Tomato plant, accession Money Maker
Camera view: bottom (45 deg); turntable rotation: 120 degrees
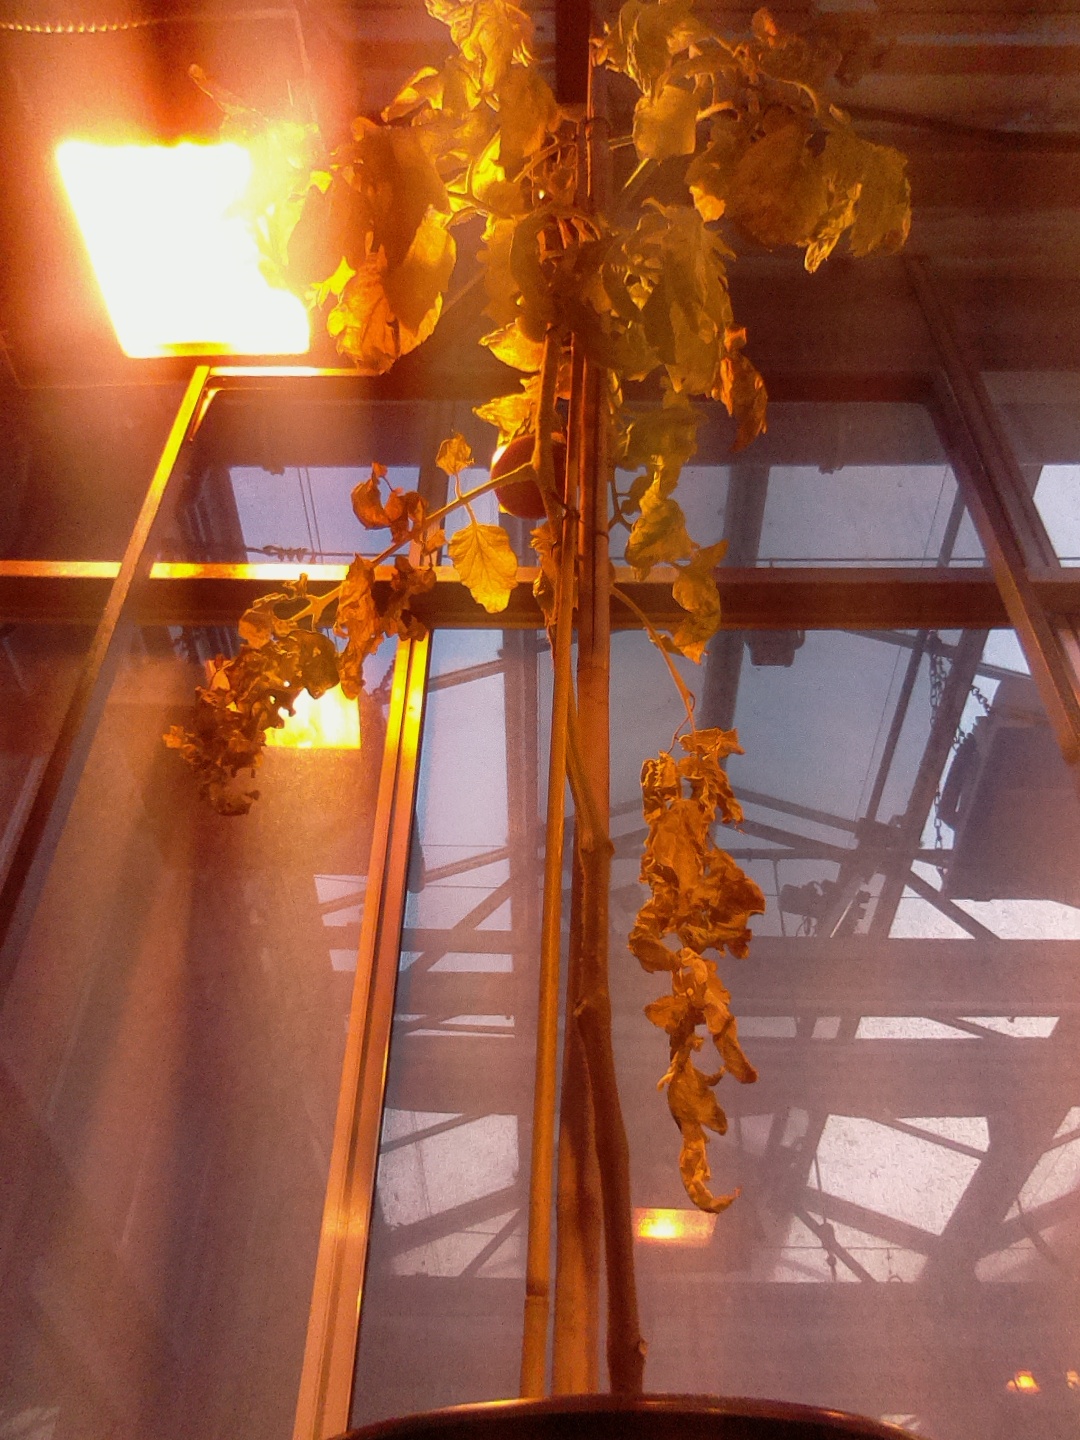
BBCH growth stage 83: 30%-40% of fruits show typical fully ripe color